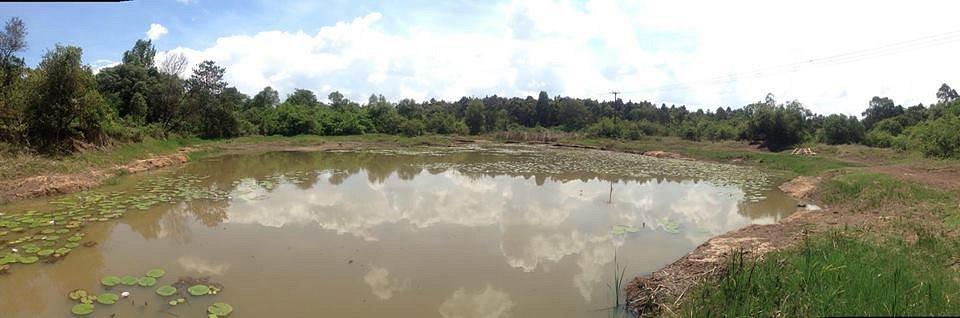
Mandhari ya kijani inayozunguka bwawa la maji ni ushahidi wa mazingira hali ya msitu, jua linamulika kwa upole na majani ya miti mirefu huku anga la buluu likitoa mvuto wa asili.